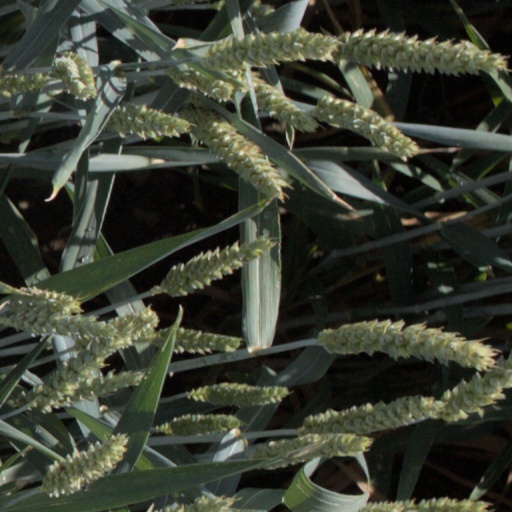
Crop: wheat